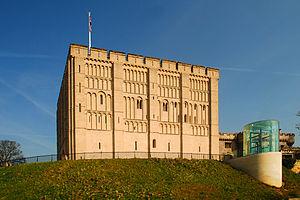
Architecture normande est un terme employé pour décrire le style roman créé aux XIᵉ et XIIᵉ siècles par les Normands dans les divers territoires sous leur domination ou leur influence. Ils ont introduit tout à la fois un grand nombre de monuments civils comme les châteaux, les fortifications, y compris des donjons normands, en même temps que de grands monuments religieux : des monastères, des abbayes, des églises et des cathédrales.
Le château de Norwich a été construit à partir de 1067 jusque 1087, sur ordre de Guillaume le Conquérant car il voulait avoir une place forte dans l'importante ville de Norwich. Il s'est avéré être son château dans l'East Anglia. Quatre-vingt-huit maisons saxonnes sont démolies pour faire place au château. La structure originale est une motte castrale de bois sur une élévation naturelle du terrain complétée par une colline artificielle.
Guillaume le Conquérant, roi d'Angleterre sous le nom de Guillaume Iᵉʳ, duc de Normandie sous le nom de Guillaume II, appelé également Guillaume le Bâtard, né à Falaise en 1027 ou 1028 et mort à Rouen le 9 septembre 1087, fut roi d'Angleterre de 1066 jusqu'à sa mort et duc de Normandie de 1035 à sa mort.